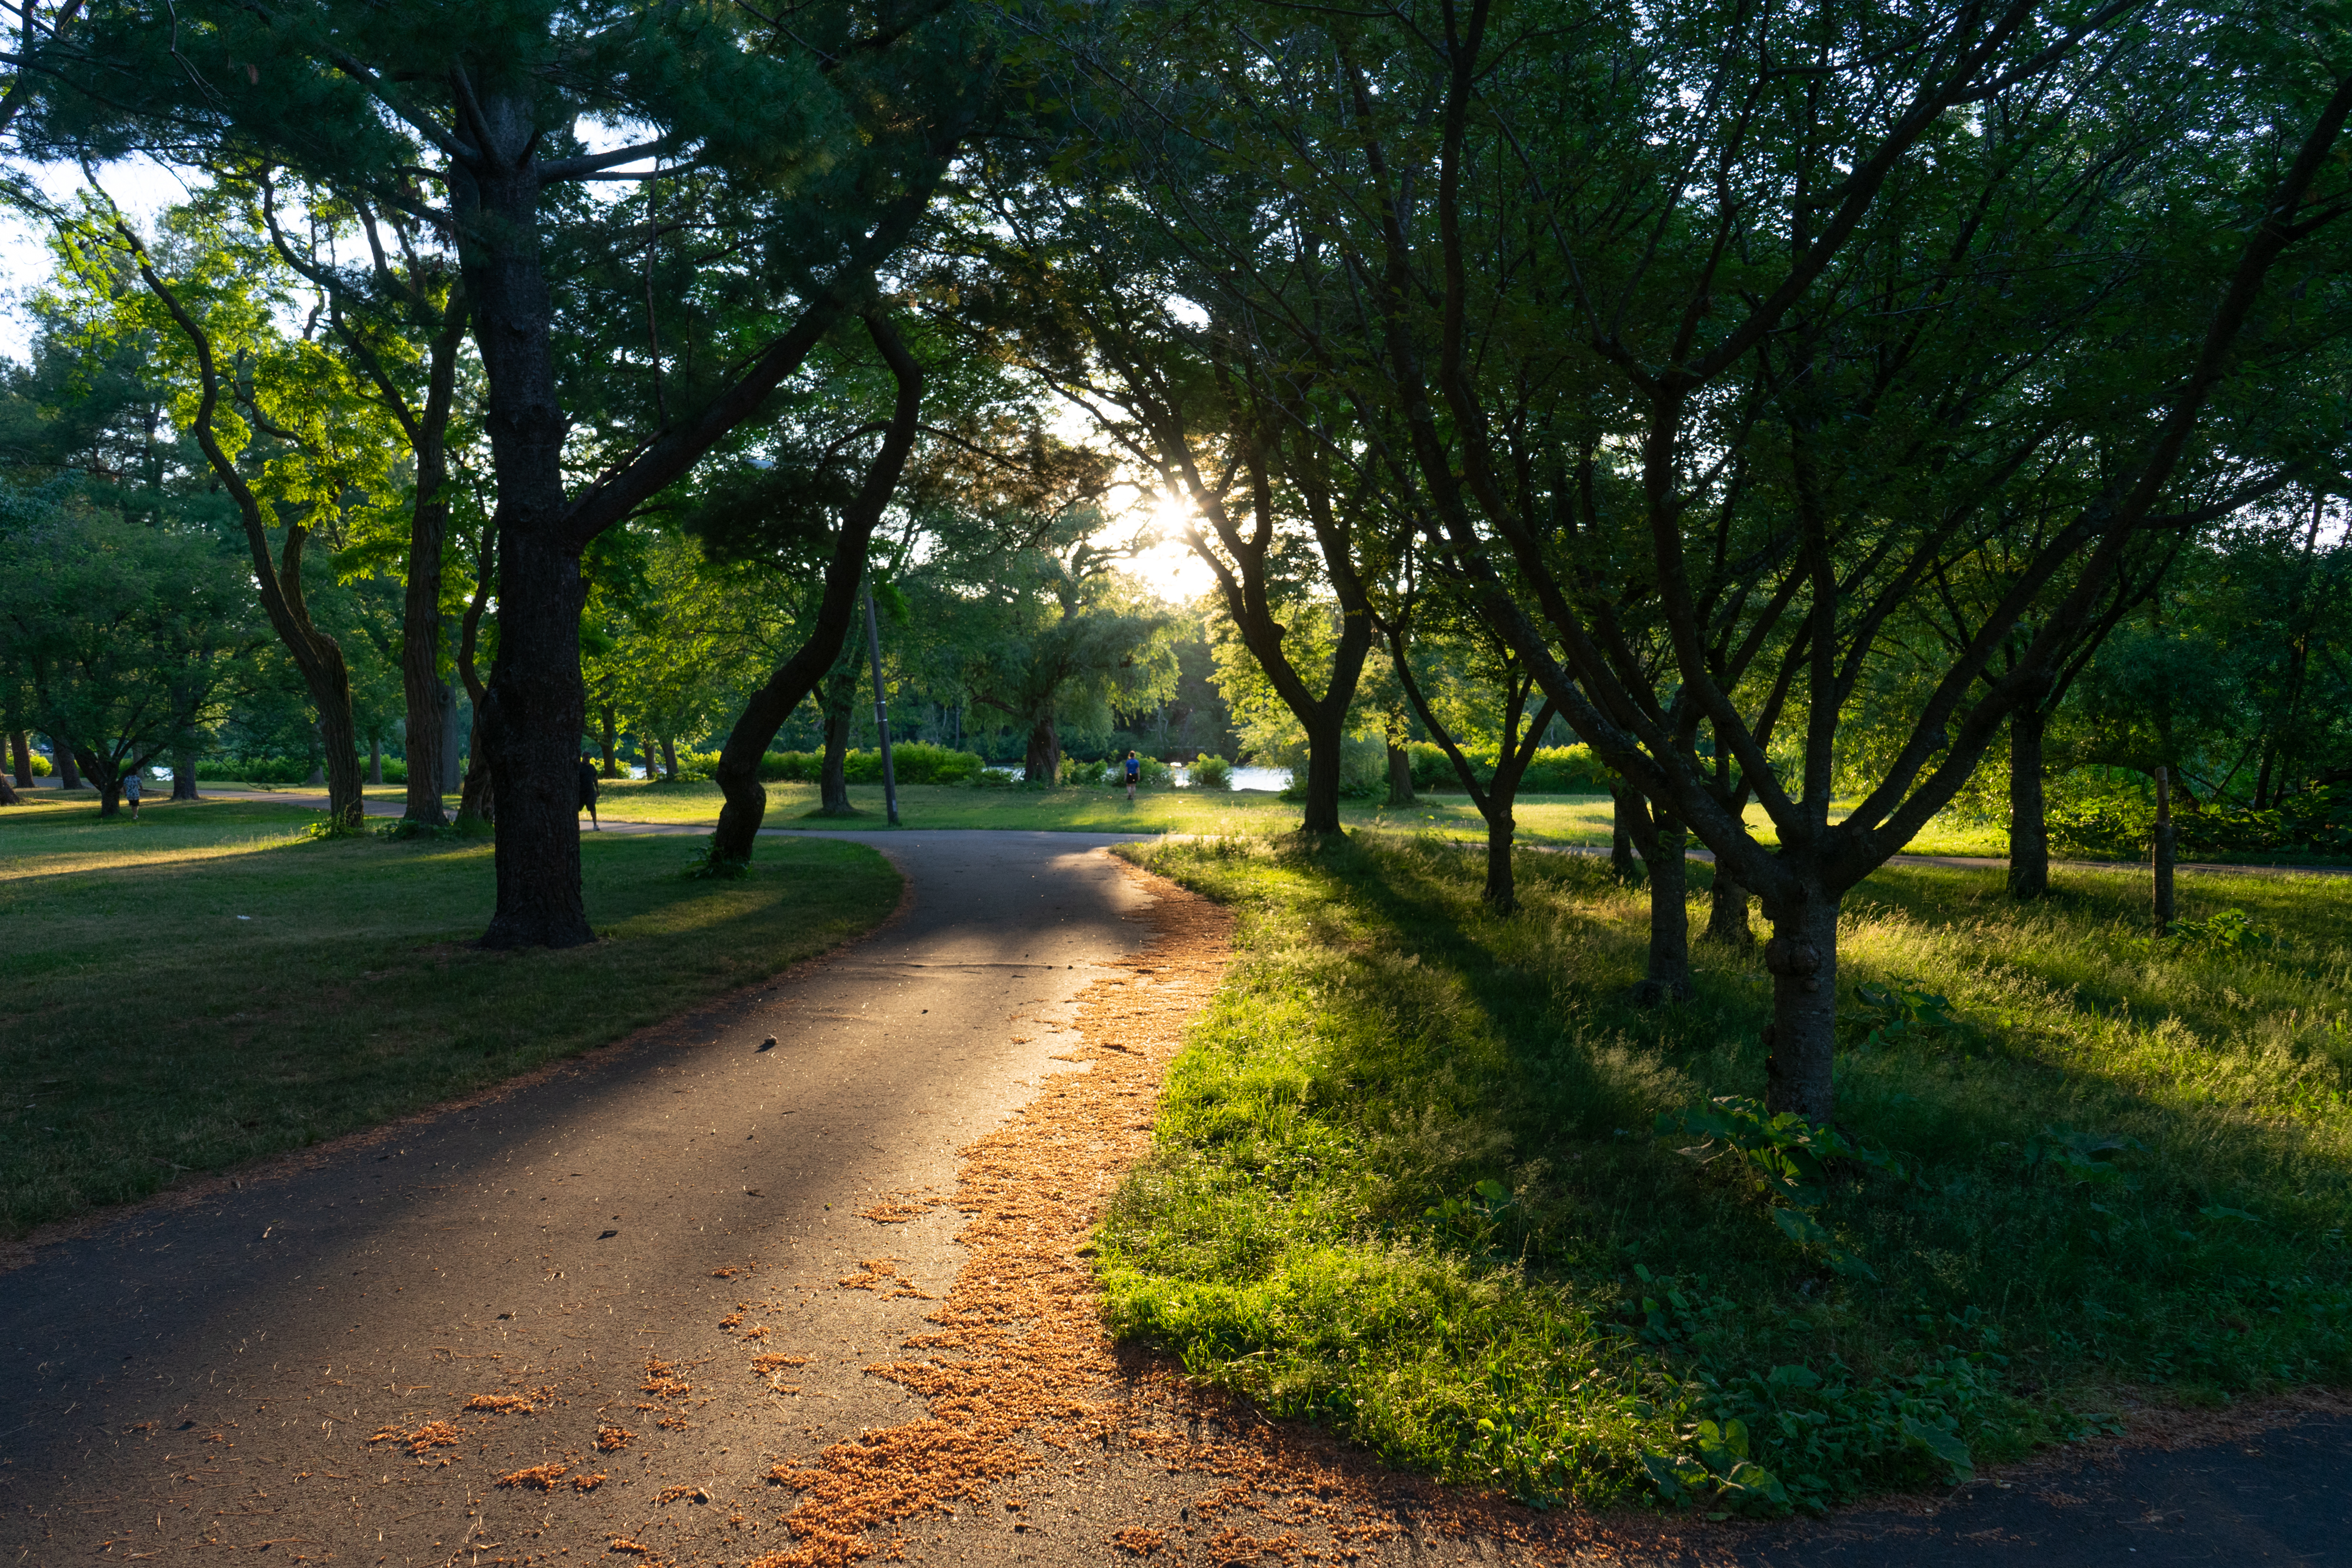
plant, sky, tree, natural landscape, road surface, branch, asphalt, shade, land lot, People in nature, wood, grass, thoroughfare, trunk, landscape, deciduous, sidewalk, Tints and shades, leisure, grass family, grassland, road, recreation, forest, lawn, lane, trail, path, pasture, soil, shadow, grove, woodland, shrub, street, field, walkway, wildlife, horizon, evening, autumn, plantation, dirt road, landscaping, plant stem, city